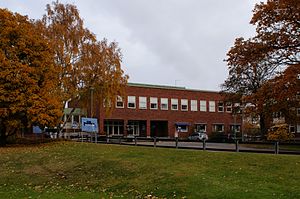
Gymnastik- och idrottshögskolan
GIHs entré.
Gymnastik- och idrottshögskolan tidligere Idrottshögskolan, er et statsligt svensk universitet i Stockholm. GIH er Sveriges eneste højere uddannelsesinstitution for idræt og Sveriges førende videnskabscenter for kombinationen af fysisk aktivitet, idræt og sundhed. Skolen blev grundlagt i 1813 af Pehr Henrik Ling, som Kungliga Gymnastiska Centralinstitutet.